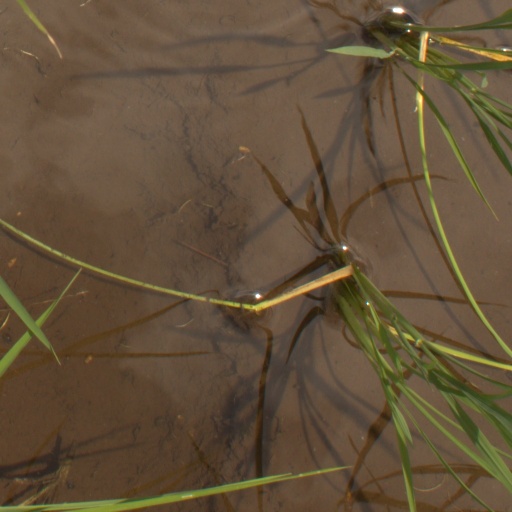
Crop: rice